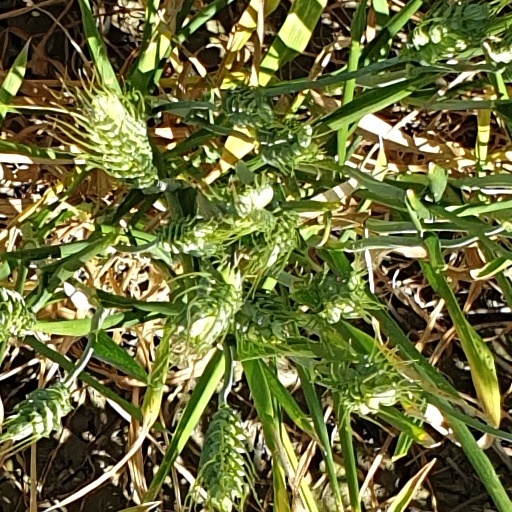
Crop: wheat